Engineer Special Brigade

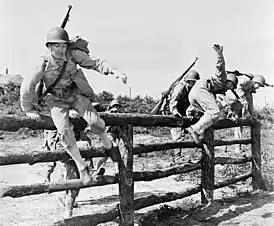
Training at Camp Edwards, Massachusetts

The Joint Staff hoped to have twelve Army divisions (eleven infantry and one armored) trained in amphibious warfare by 1 February 1943. Another two infantry divisions and one armored division would receive training overseas. This did not include the 1st, 3rd and 9th Infantry Divisions, which were already undergoing training, the 3rd on the West Coast and the 1st and 9th on the East coast. In addition, the Army would train enough boat crews to move eight divisions. These would also be available by 1 February 1943. The Joint Staff intended to create three amphibious training centers. The plan was to train four divisions at Camp Edwards, Massachusetts, six at Camp Carrabelle, Florida, and two at Fort Lewis, Washington. It was intended that training at Camp Edwards would be conducted between July and November 1942. The Army Ground Forces was given responsibility for the development of amphibious warfare doctrine and the conduct of unit training.